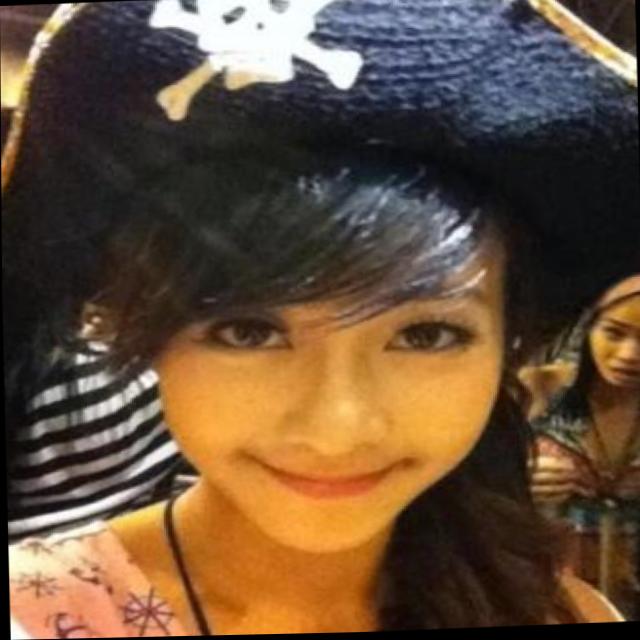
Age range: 21-44